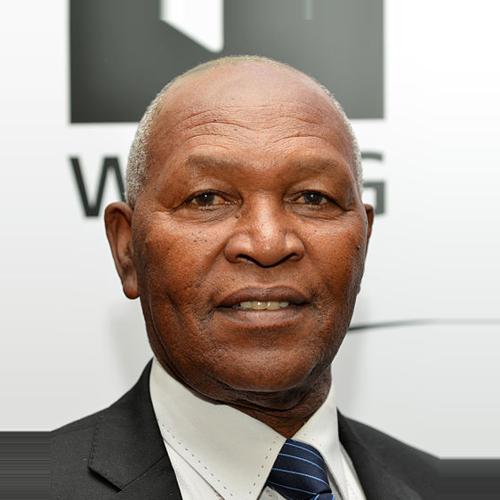
Age: 73